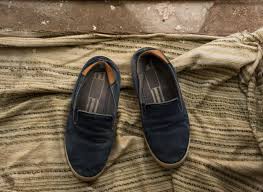
Waste category: shoes